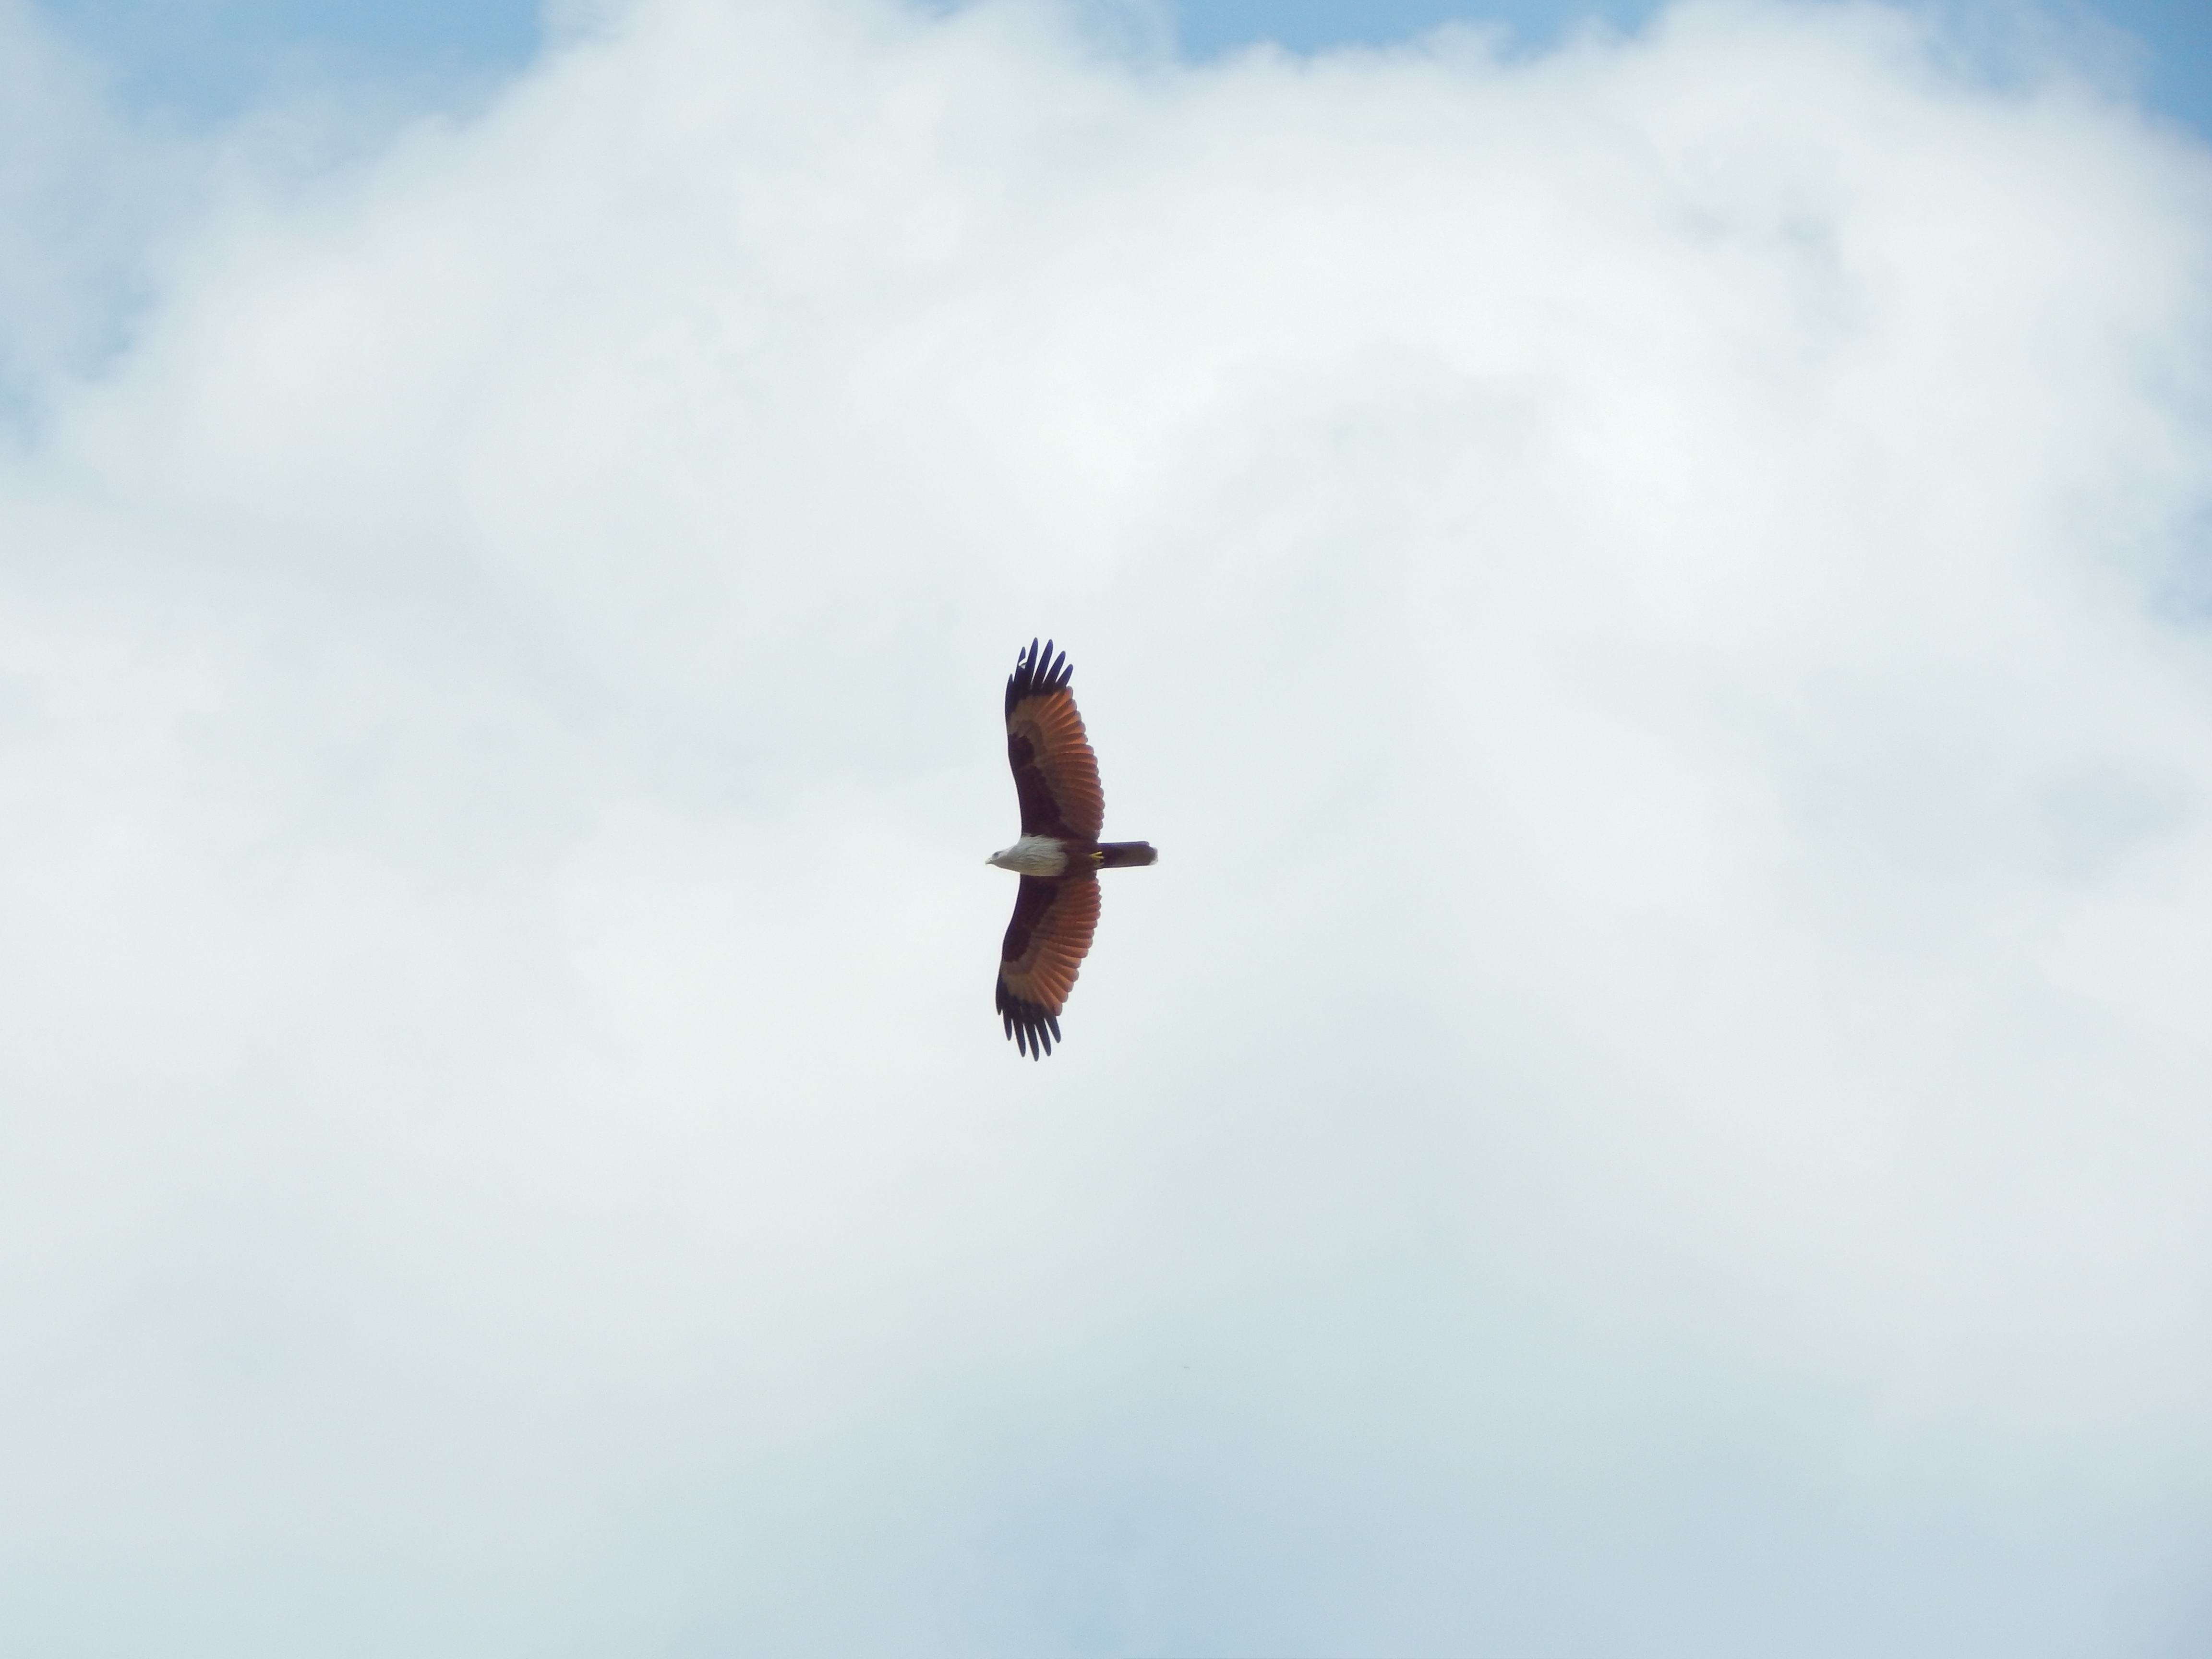
bird, wing, sky, animal, flying, wild, flight, eagle, freedom, extreme sport, clouds, parachuting, eagle flying, atmosphere of earth